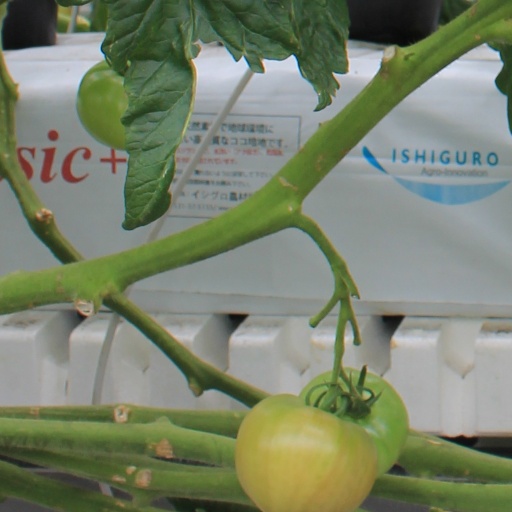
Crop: tomato